Describe the emotion expressed in this image:  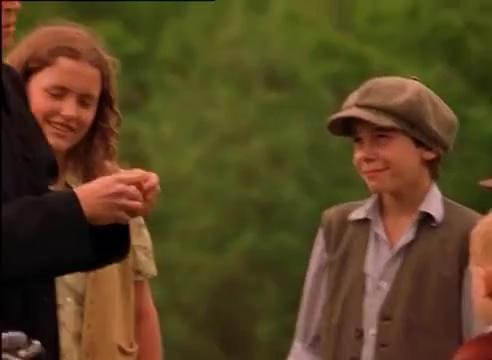
This person displays Fear, valence and arousal with high intensity.